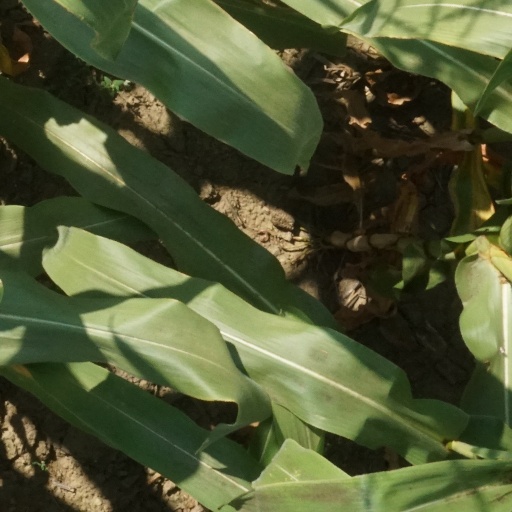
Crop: maize; corn